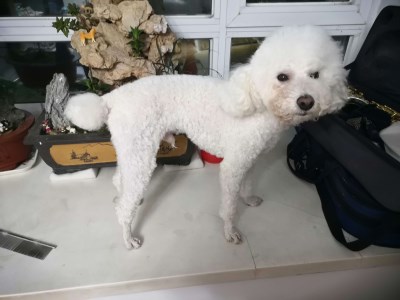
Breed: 7449-n000128-teddy